New Jersey Department of Transportation

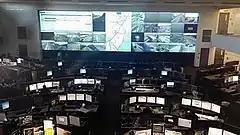
Statewide Traffic Management Center (STMC) in Woodbridge Township

The agency that became NJDOT began as the New Jersey State Highway Department (NJSHD) . NJDOT was established in 1966 as the first state transportation agency in the United States. The Transportation Act of 1966 (Chapter 301, Public Laws, 1966) established the NJDOT on December 12, 1966.